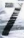
Number: 7